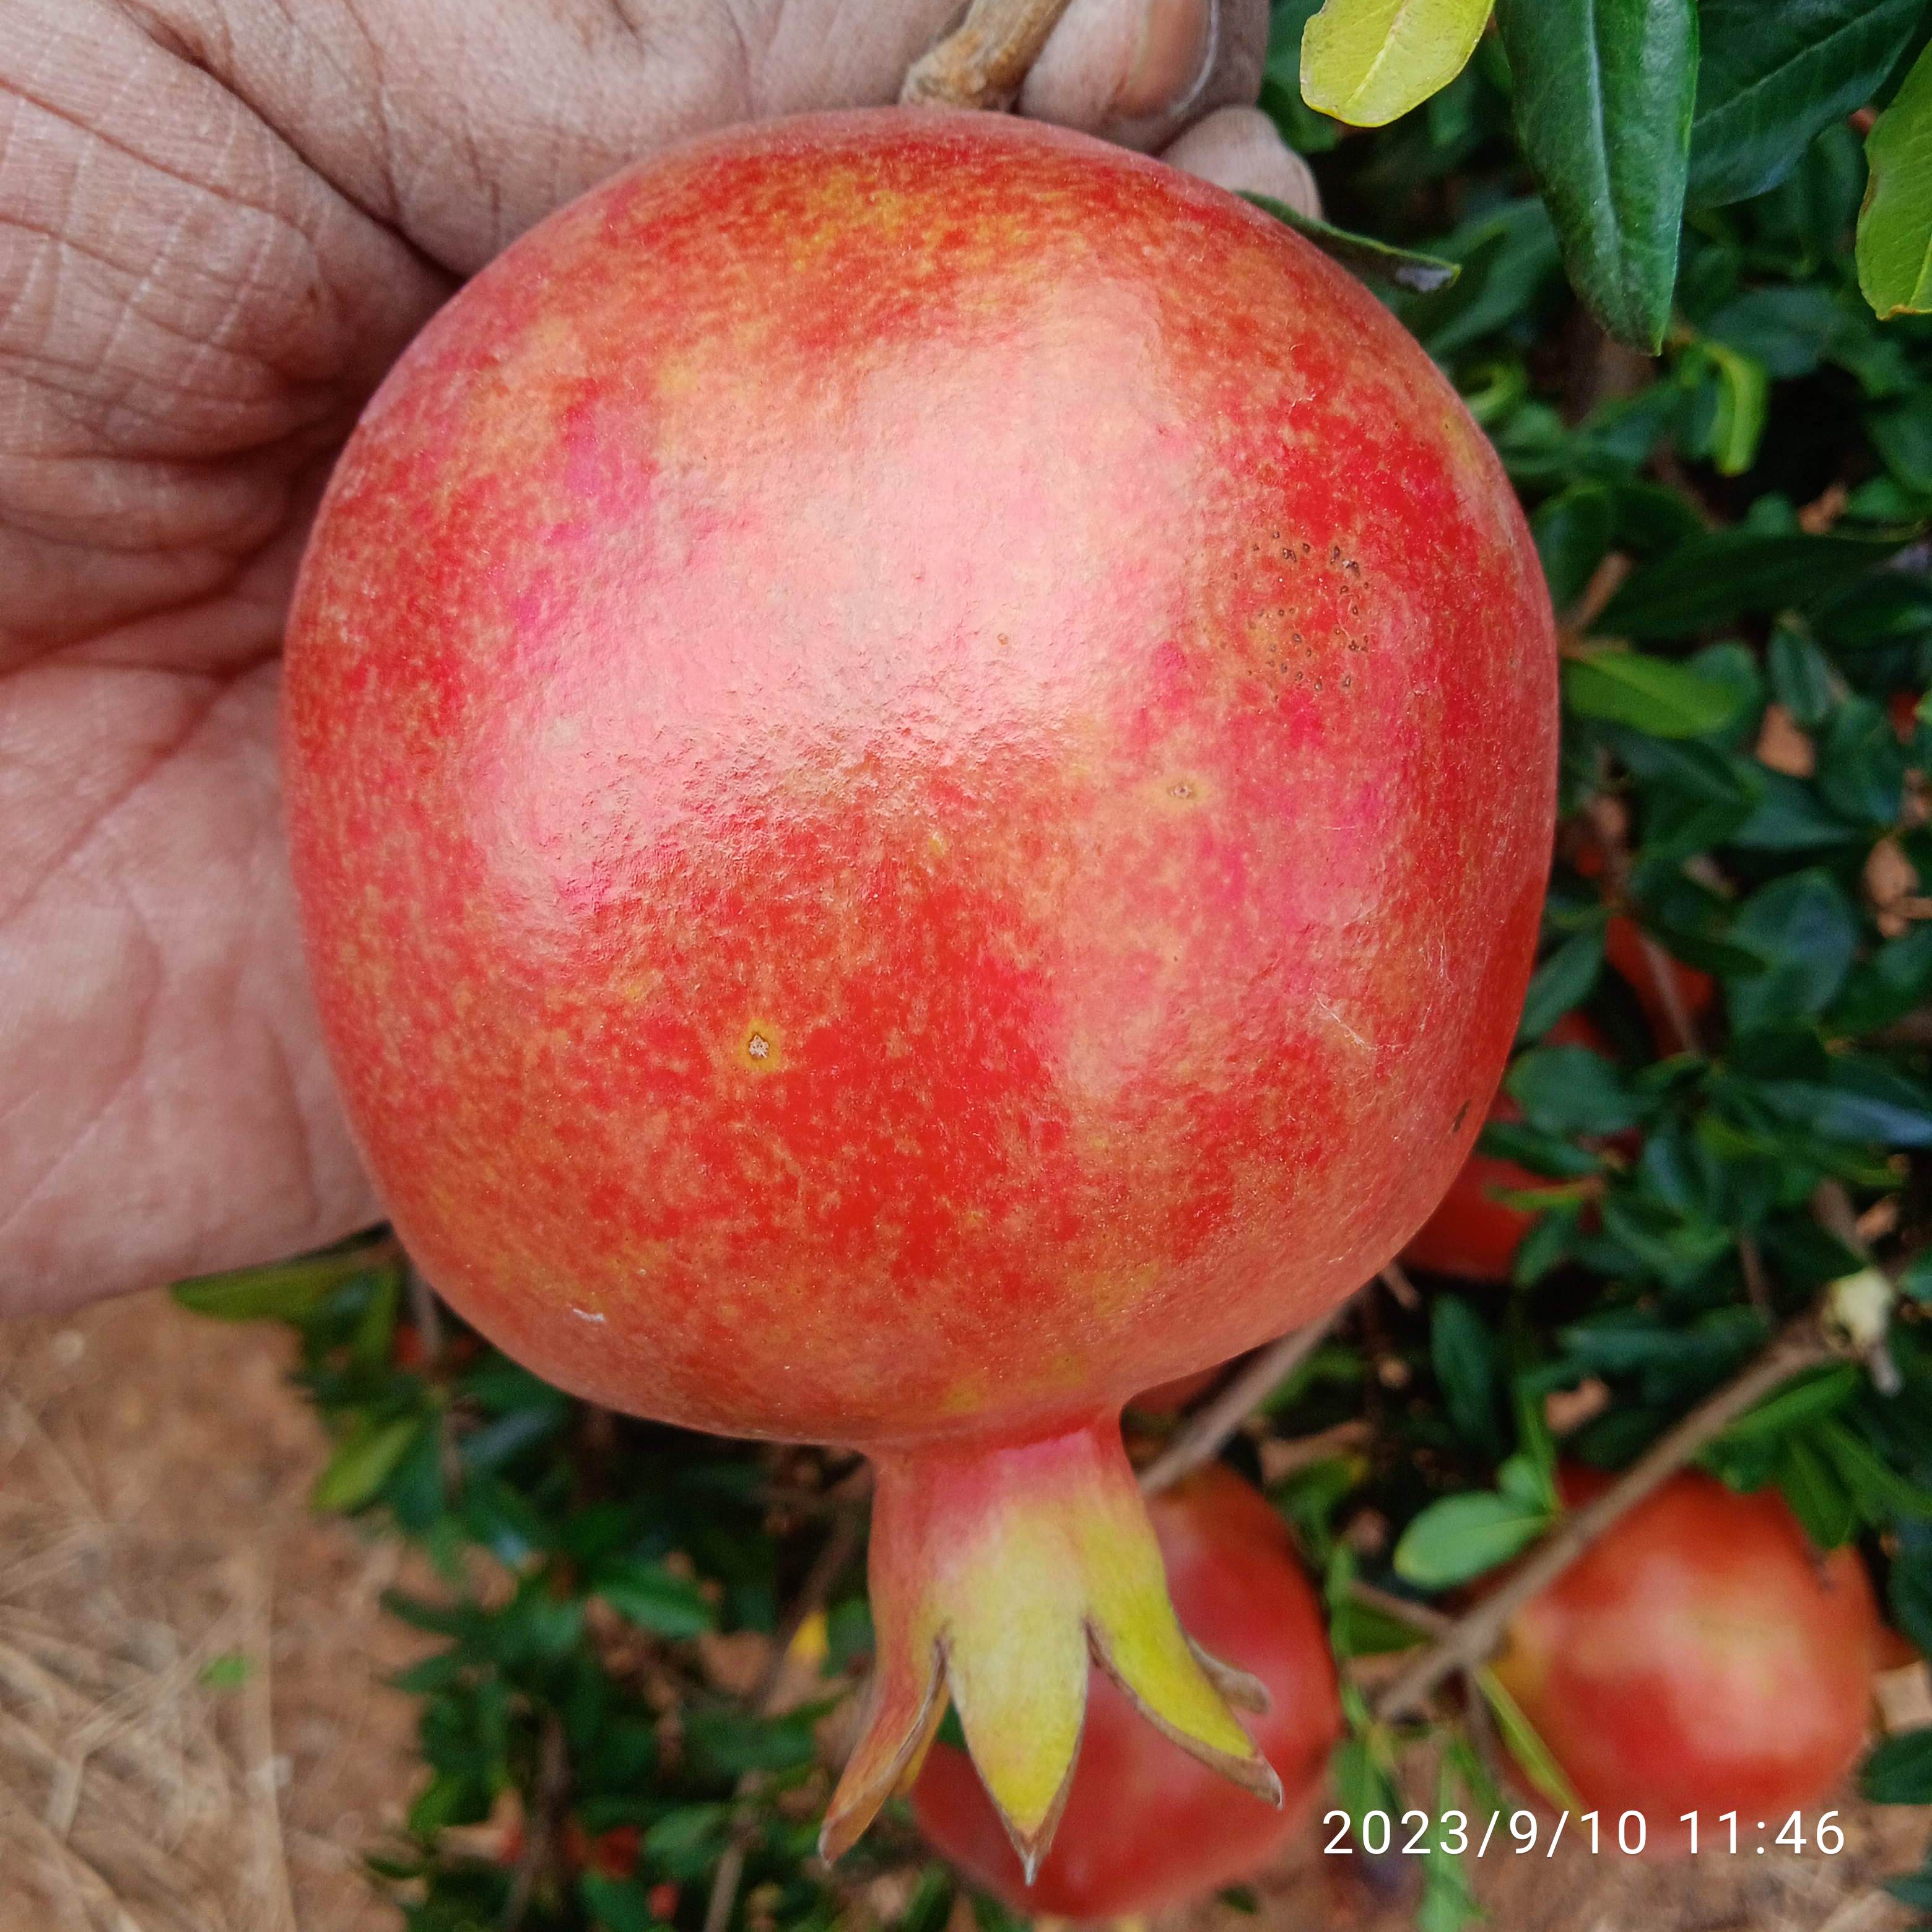
Label: Healthy